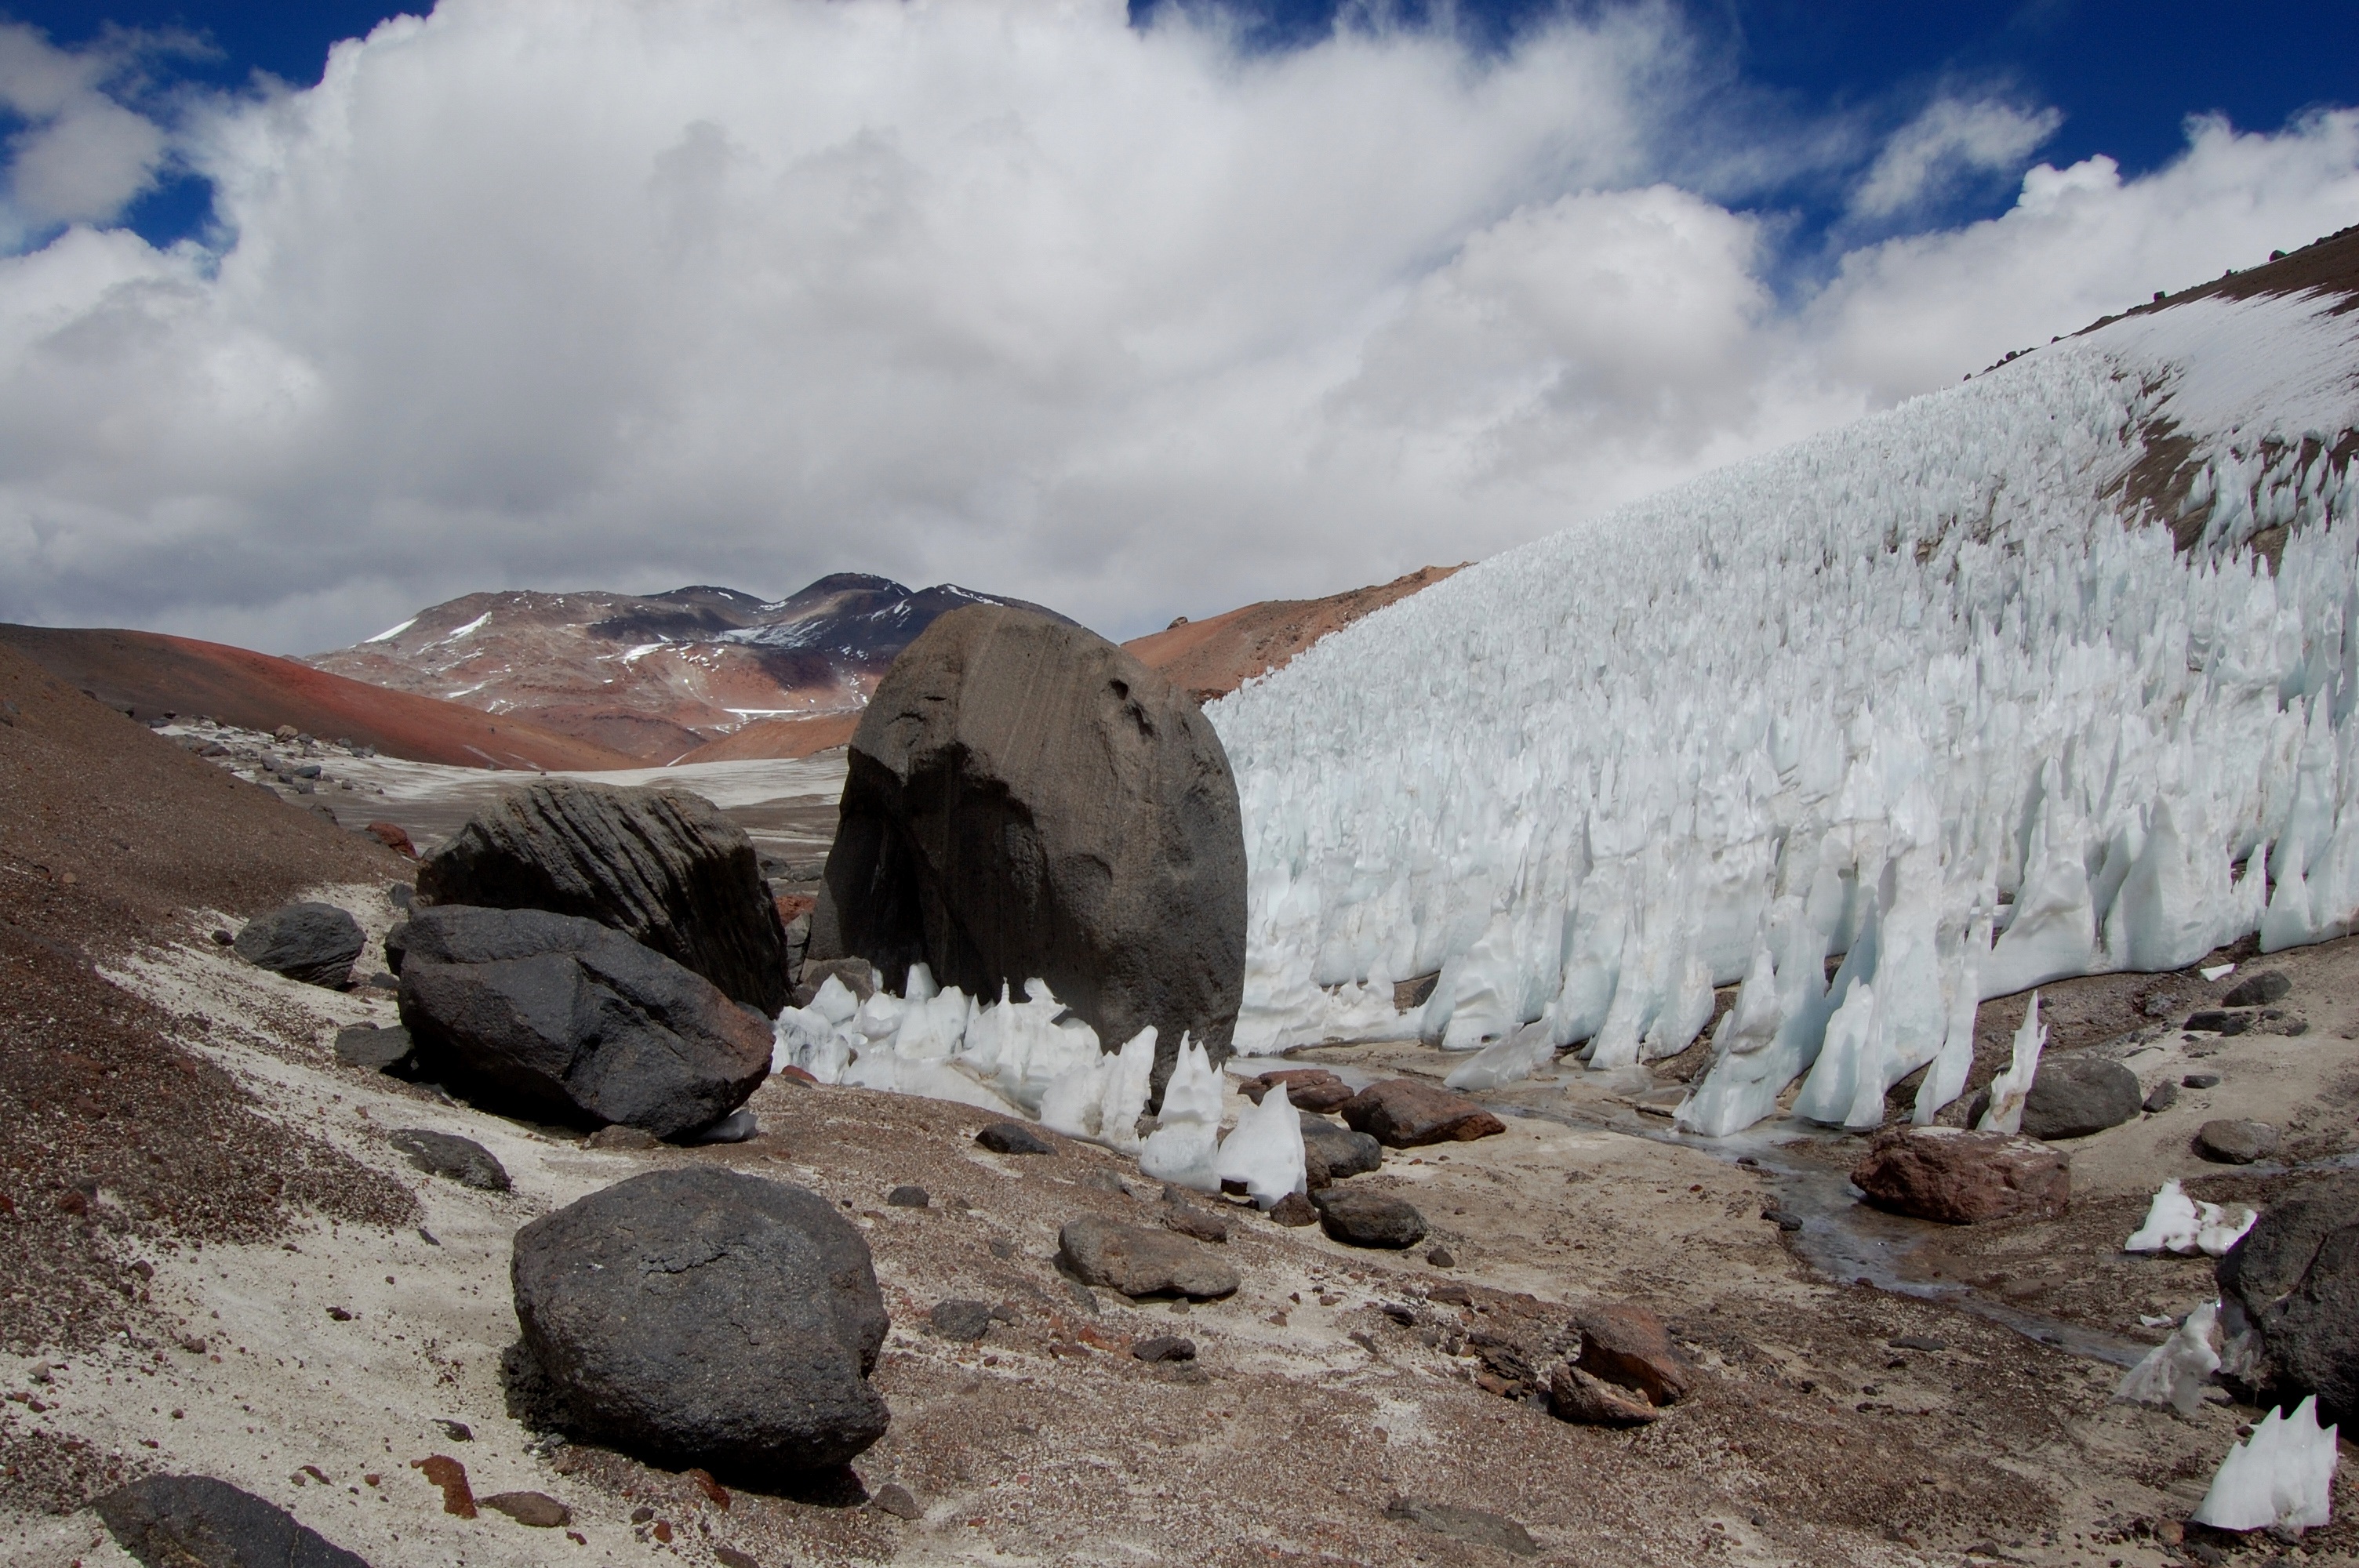
landscape, nature, rock, wilderness, mountain, snow, winter, valley, mountain range, ice, glacier, summit, geology, badlands, argentina, andes, landform, snowy mountain, andes mountains, geographical feature, mountainous landforms, glacial landform, geological phenomenon